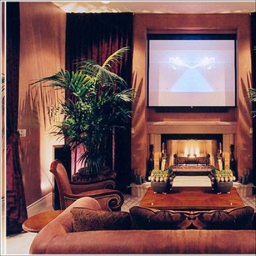
Room type: livingroom